The Triple Package

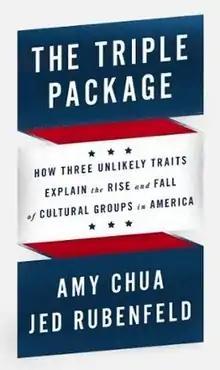
First edition

The Triple Package: How Three Unlikely Traits Explain the Rise and Fall of Cultural Groups in America is a book published in 2014 by two professors at Yale Law School, Amy Chua and her husband, Jed Rubenfeld. Amy Chua is also the author of the 2011 international bestseller, "Battle Hymn of the Tiger Mother".